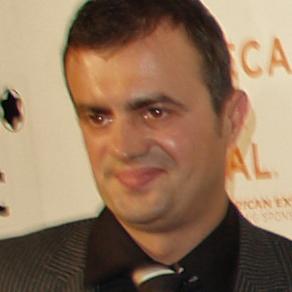
Age: 35